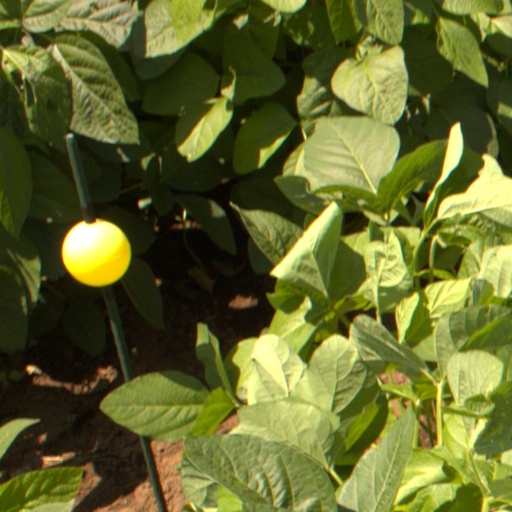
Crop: soybean